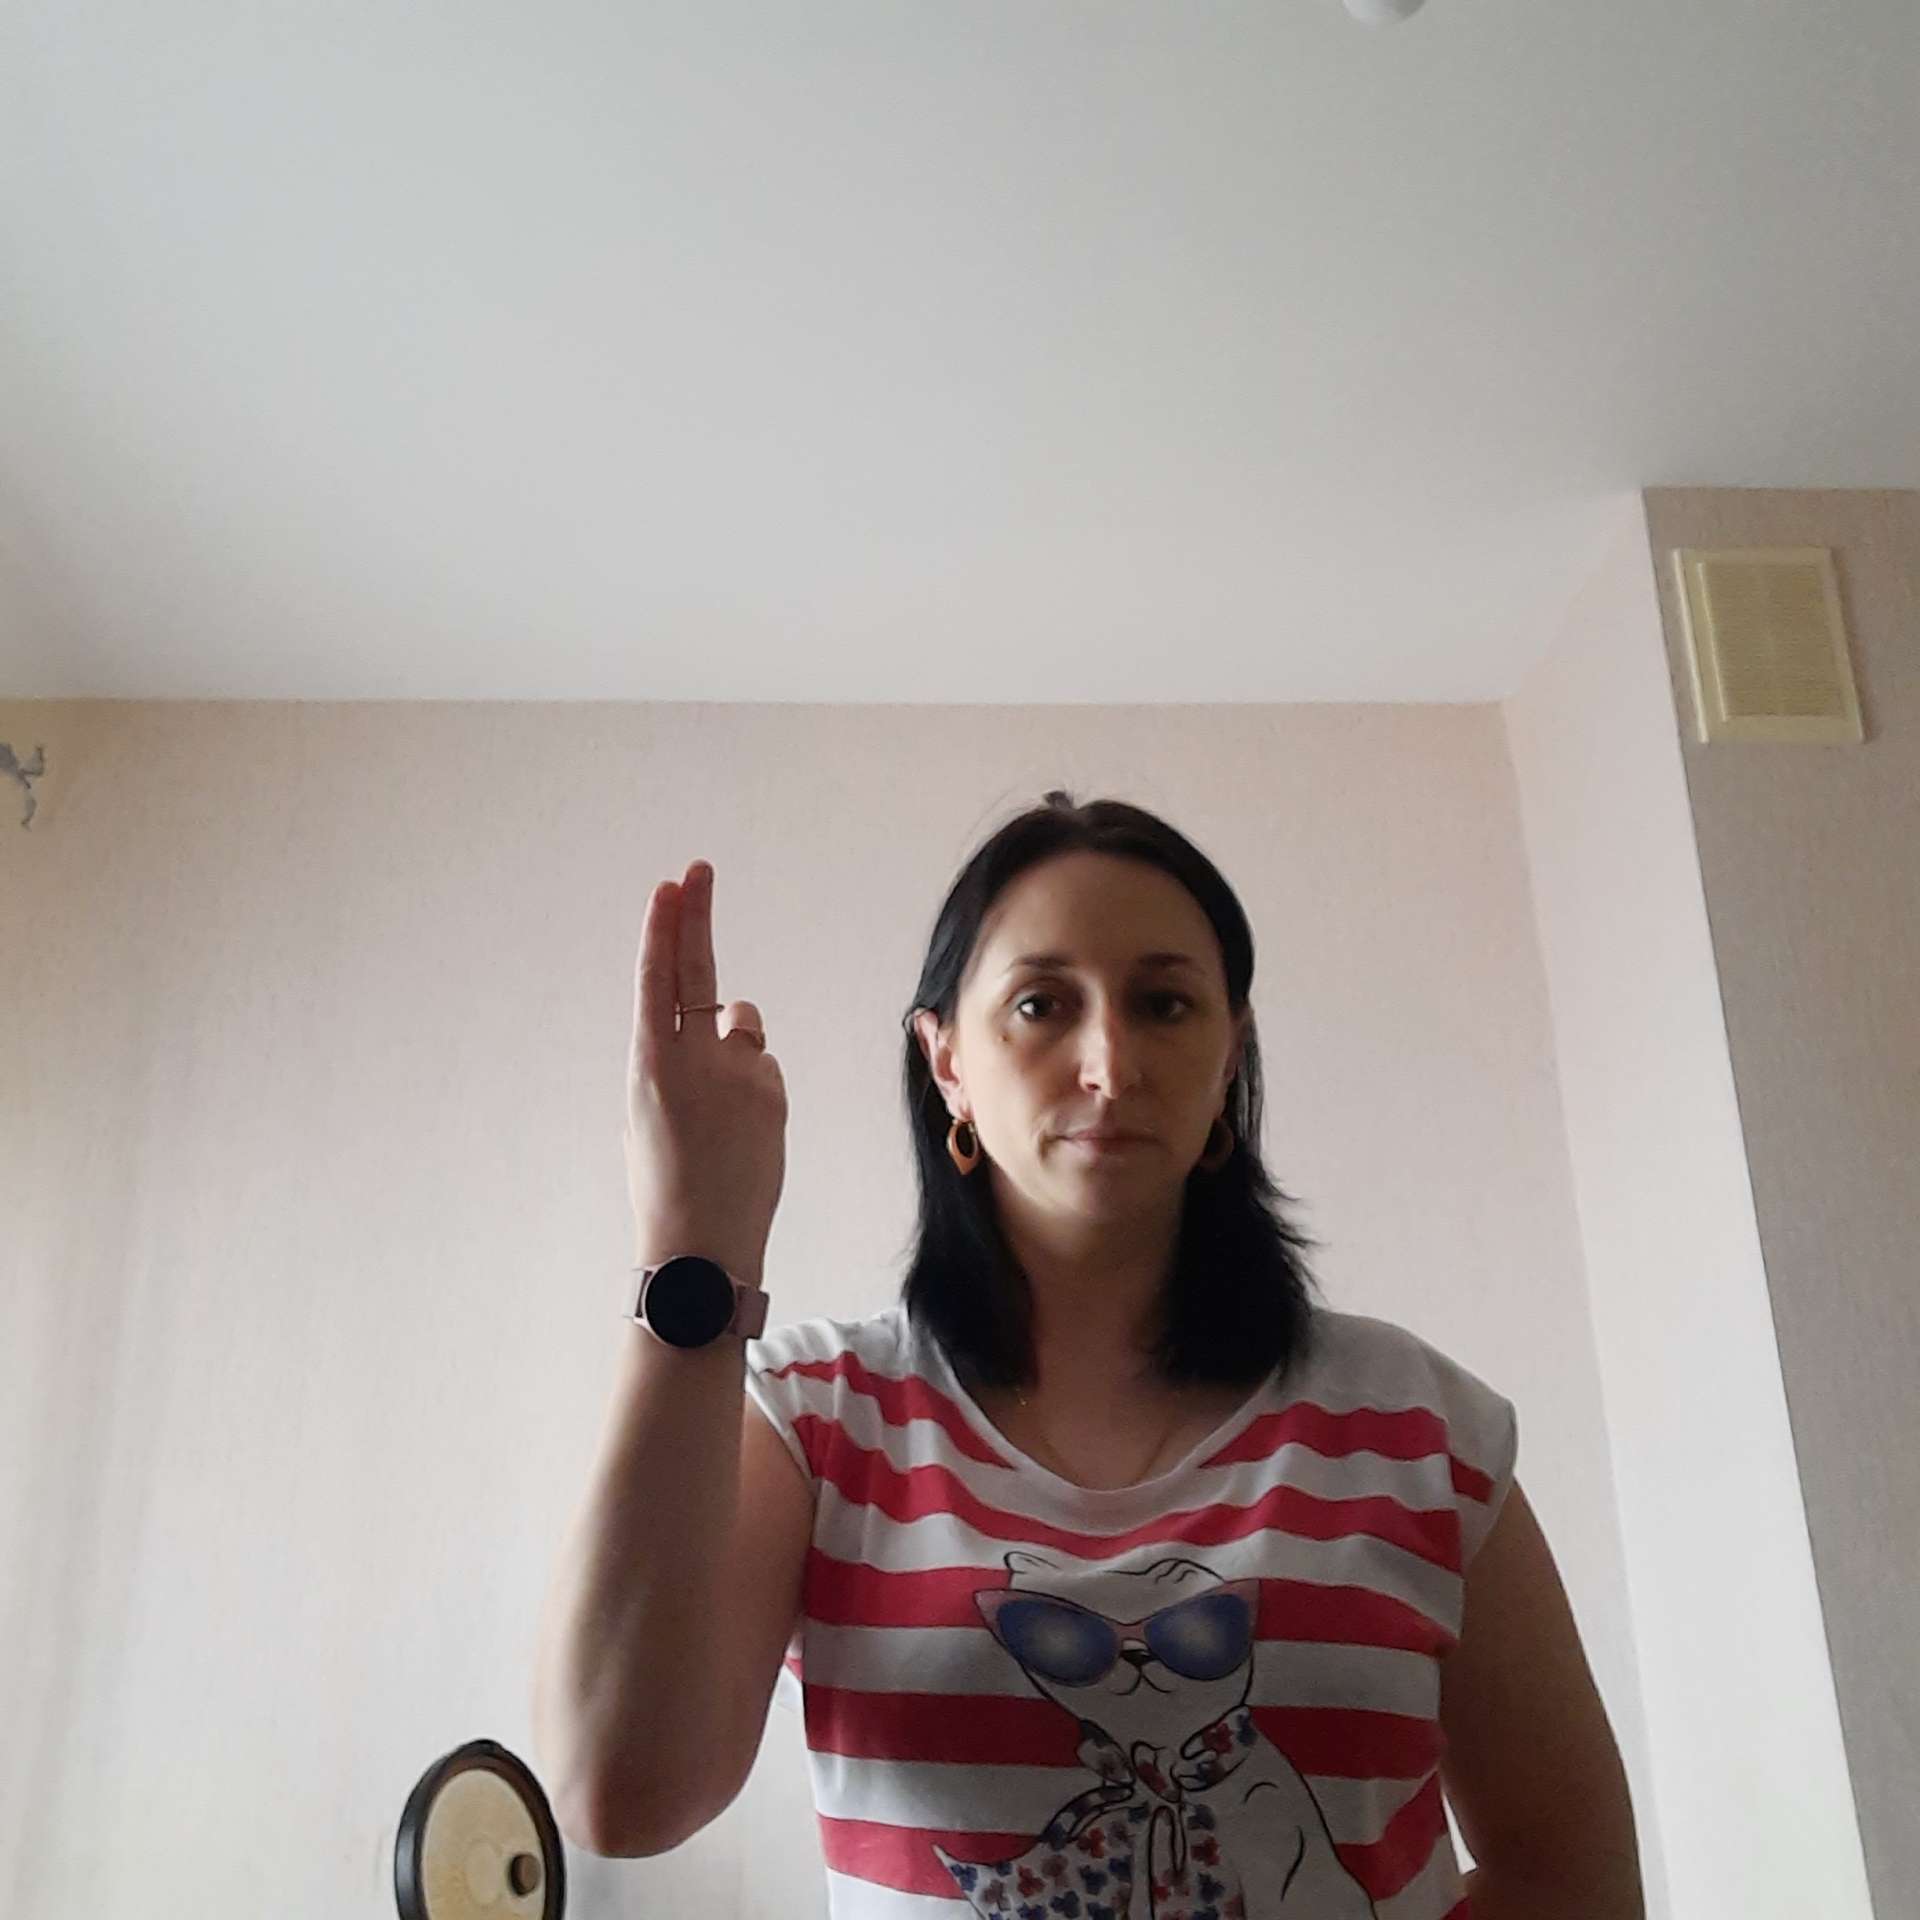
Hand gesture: two_up_inverted